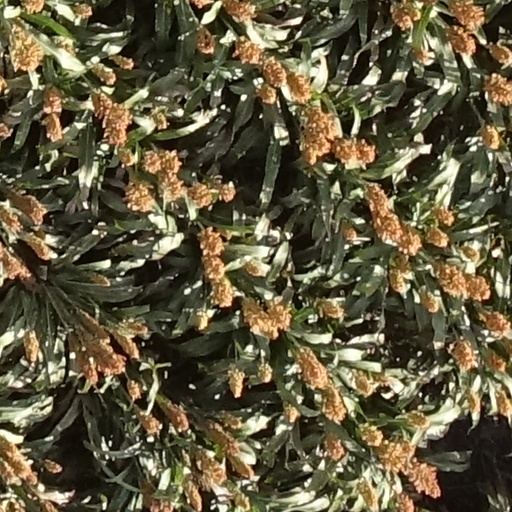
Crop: sorghum